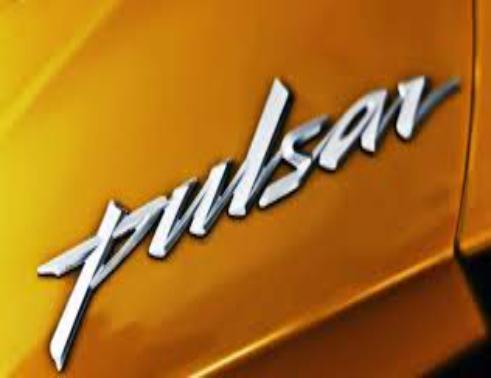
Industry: Others